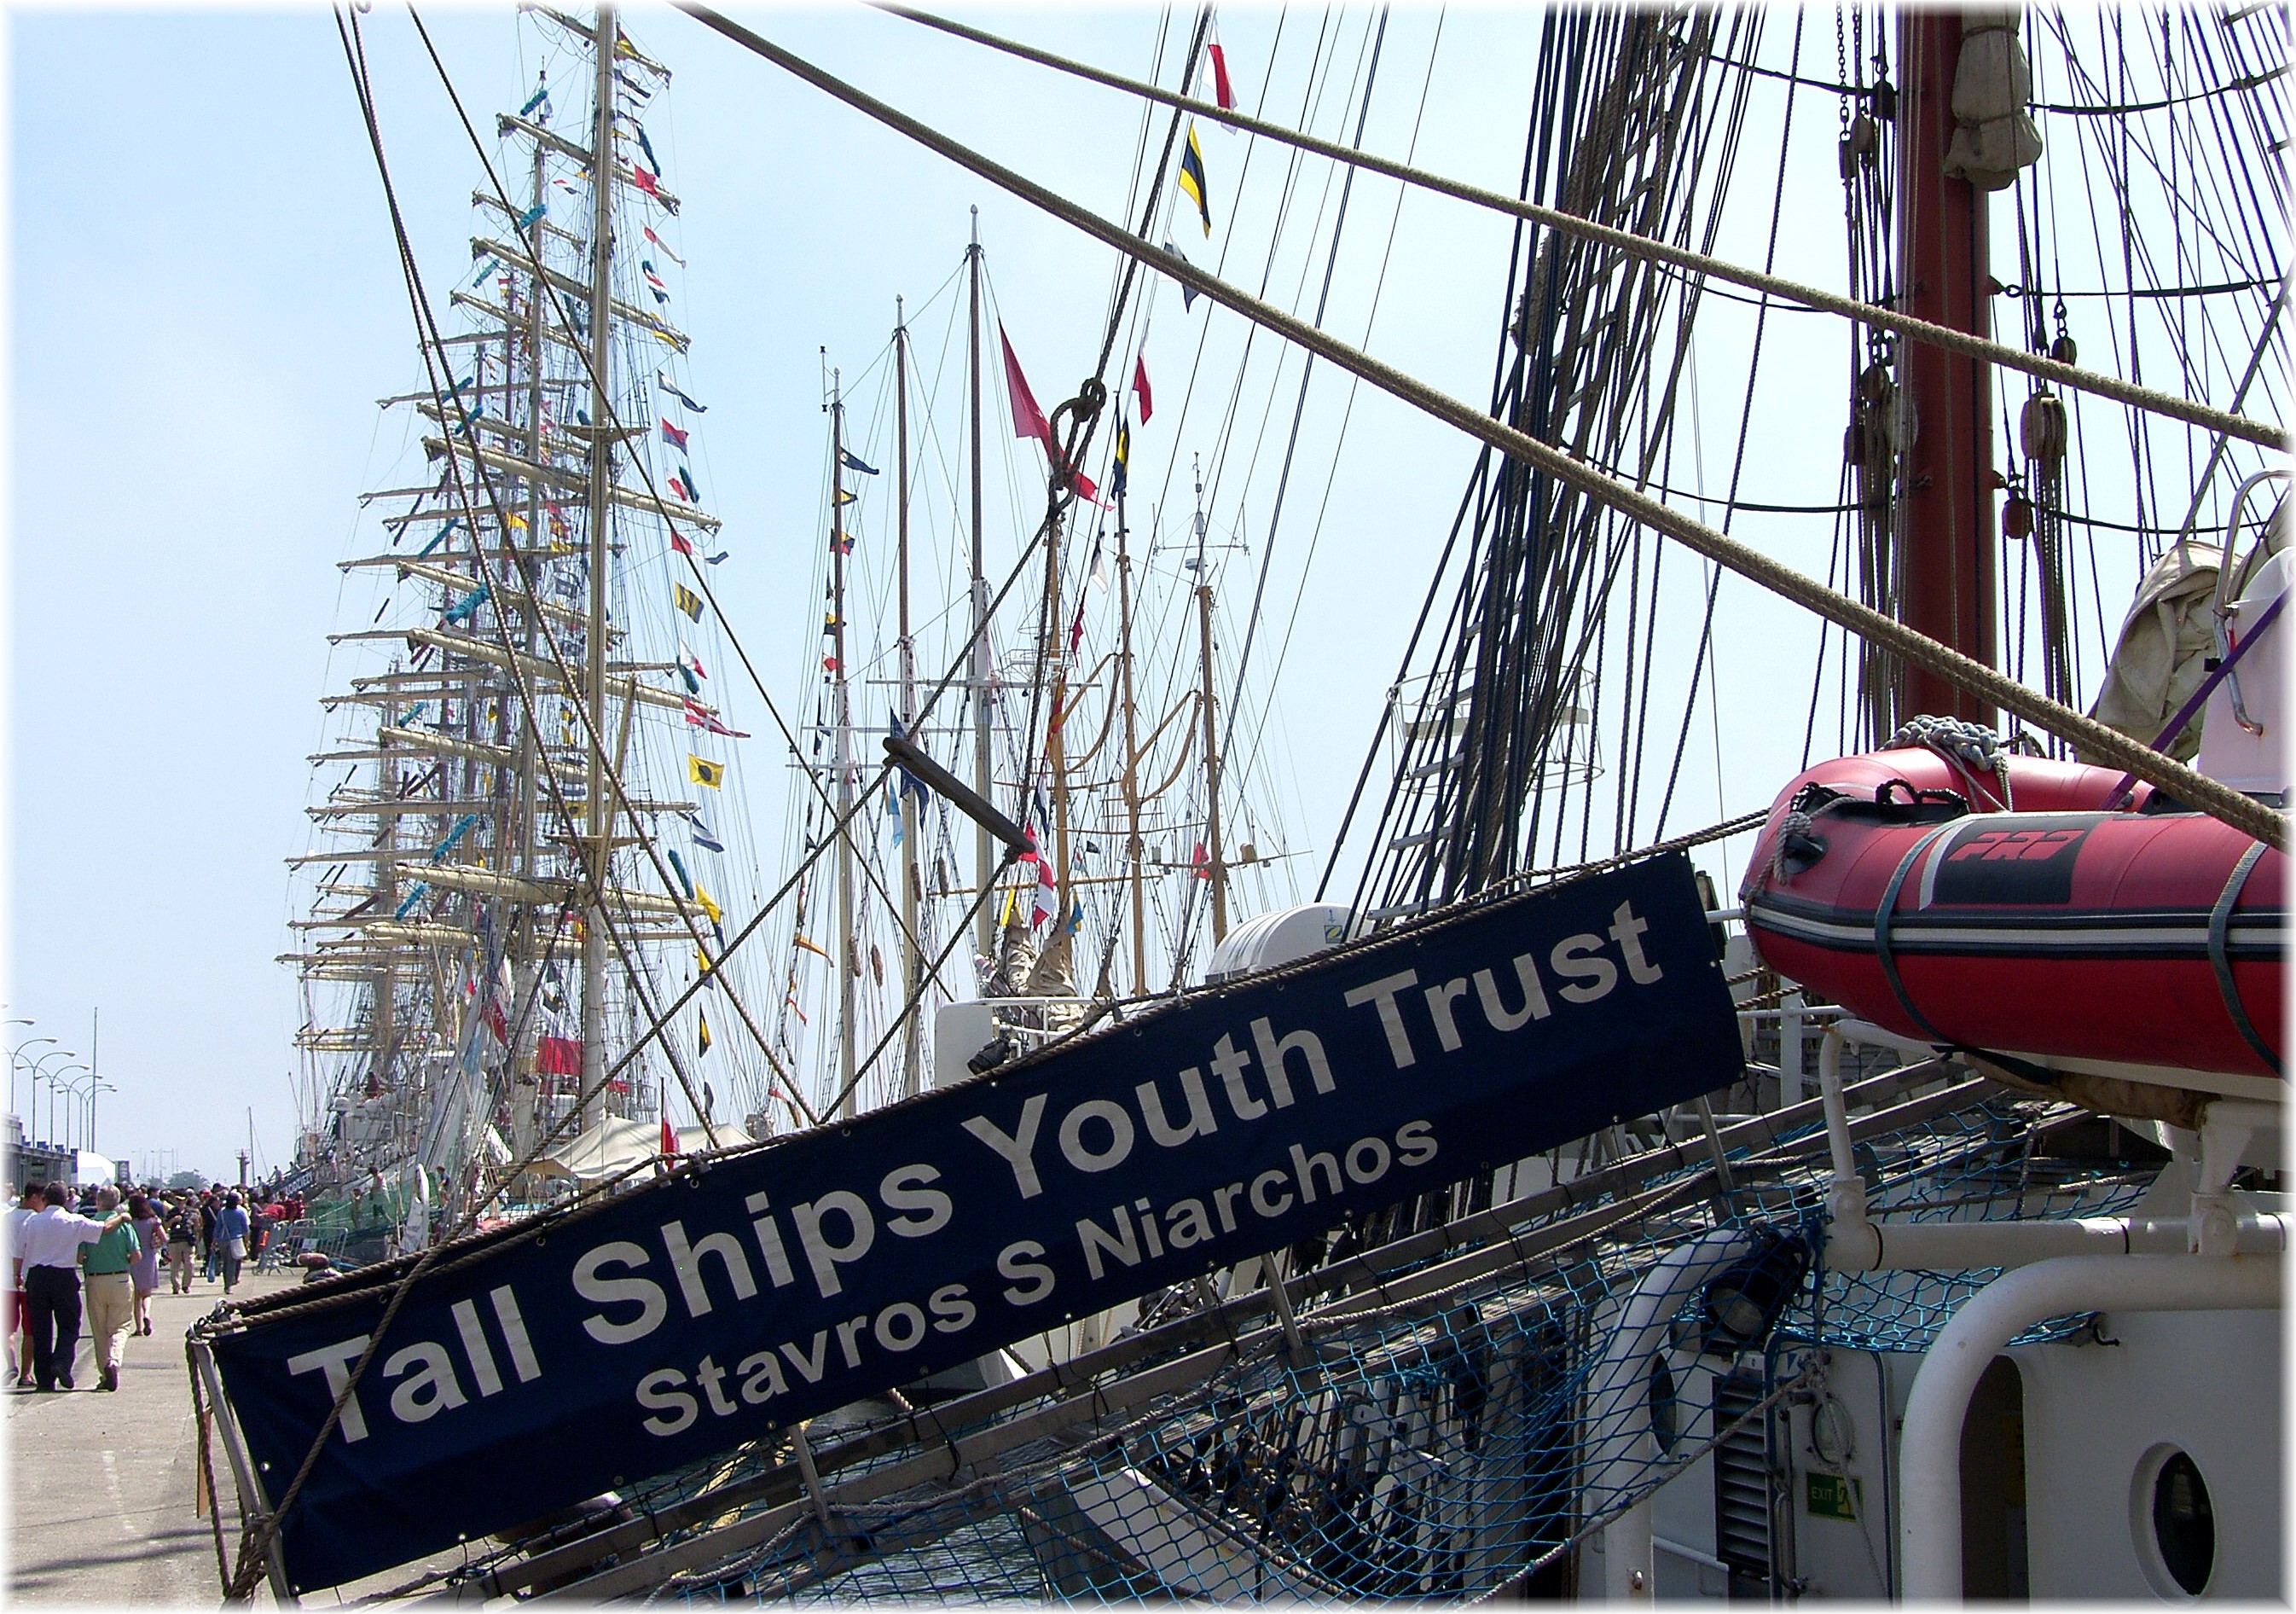
boat, ship, transport, vehicle, mast, sail, watercraft, sailing ship